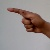
The image shows a hand gesture representing the letter 'G' in Indian Sign Language.